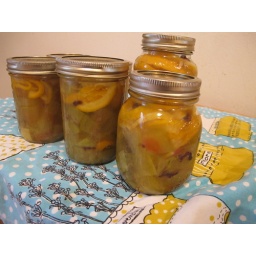
pickled, with oranges and cloves, in my kitchen monday july 12. Recipe from Vegan Soul Kitchen.